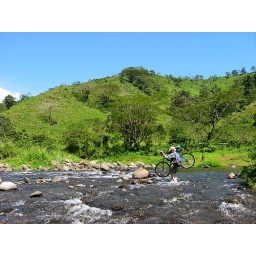
Mt. Bike ride around lake arenal. Crossing cano negro river